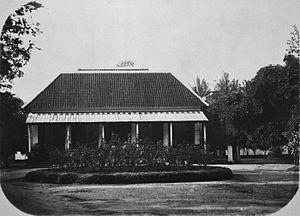
Le kabupaten de Tuban, en indonésien Kabupaten Tuban, est un kabupaten d'Indonésie situé dans la province de Java oriental. La ville de Tuban, chef-lieu du kabupaten, est située sur la côte nord de l'île de Java, à environ 100 km à l'ouest de Surabaya.